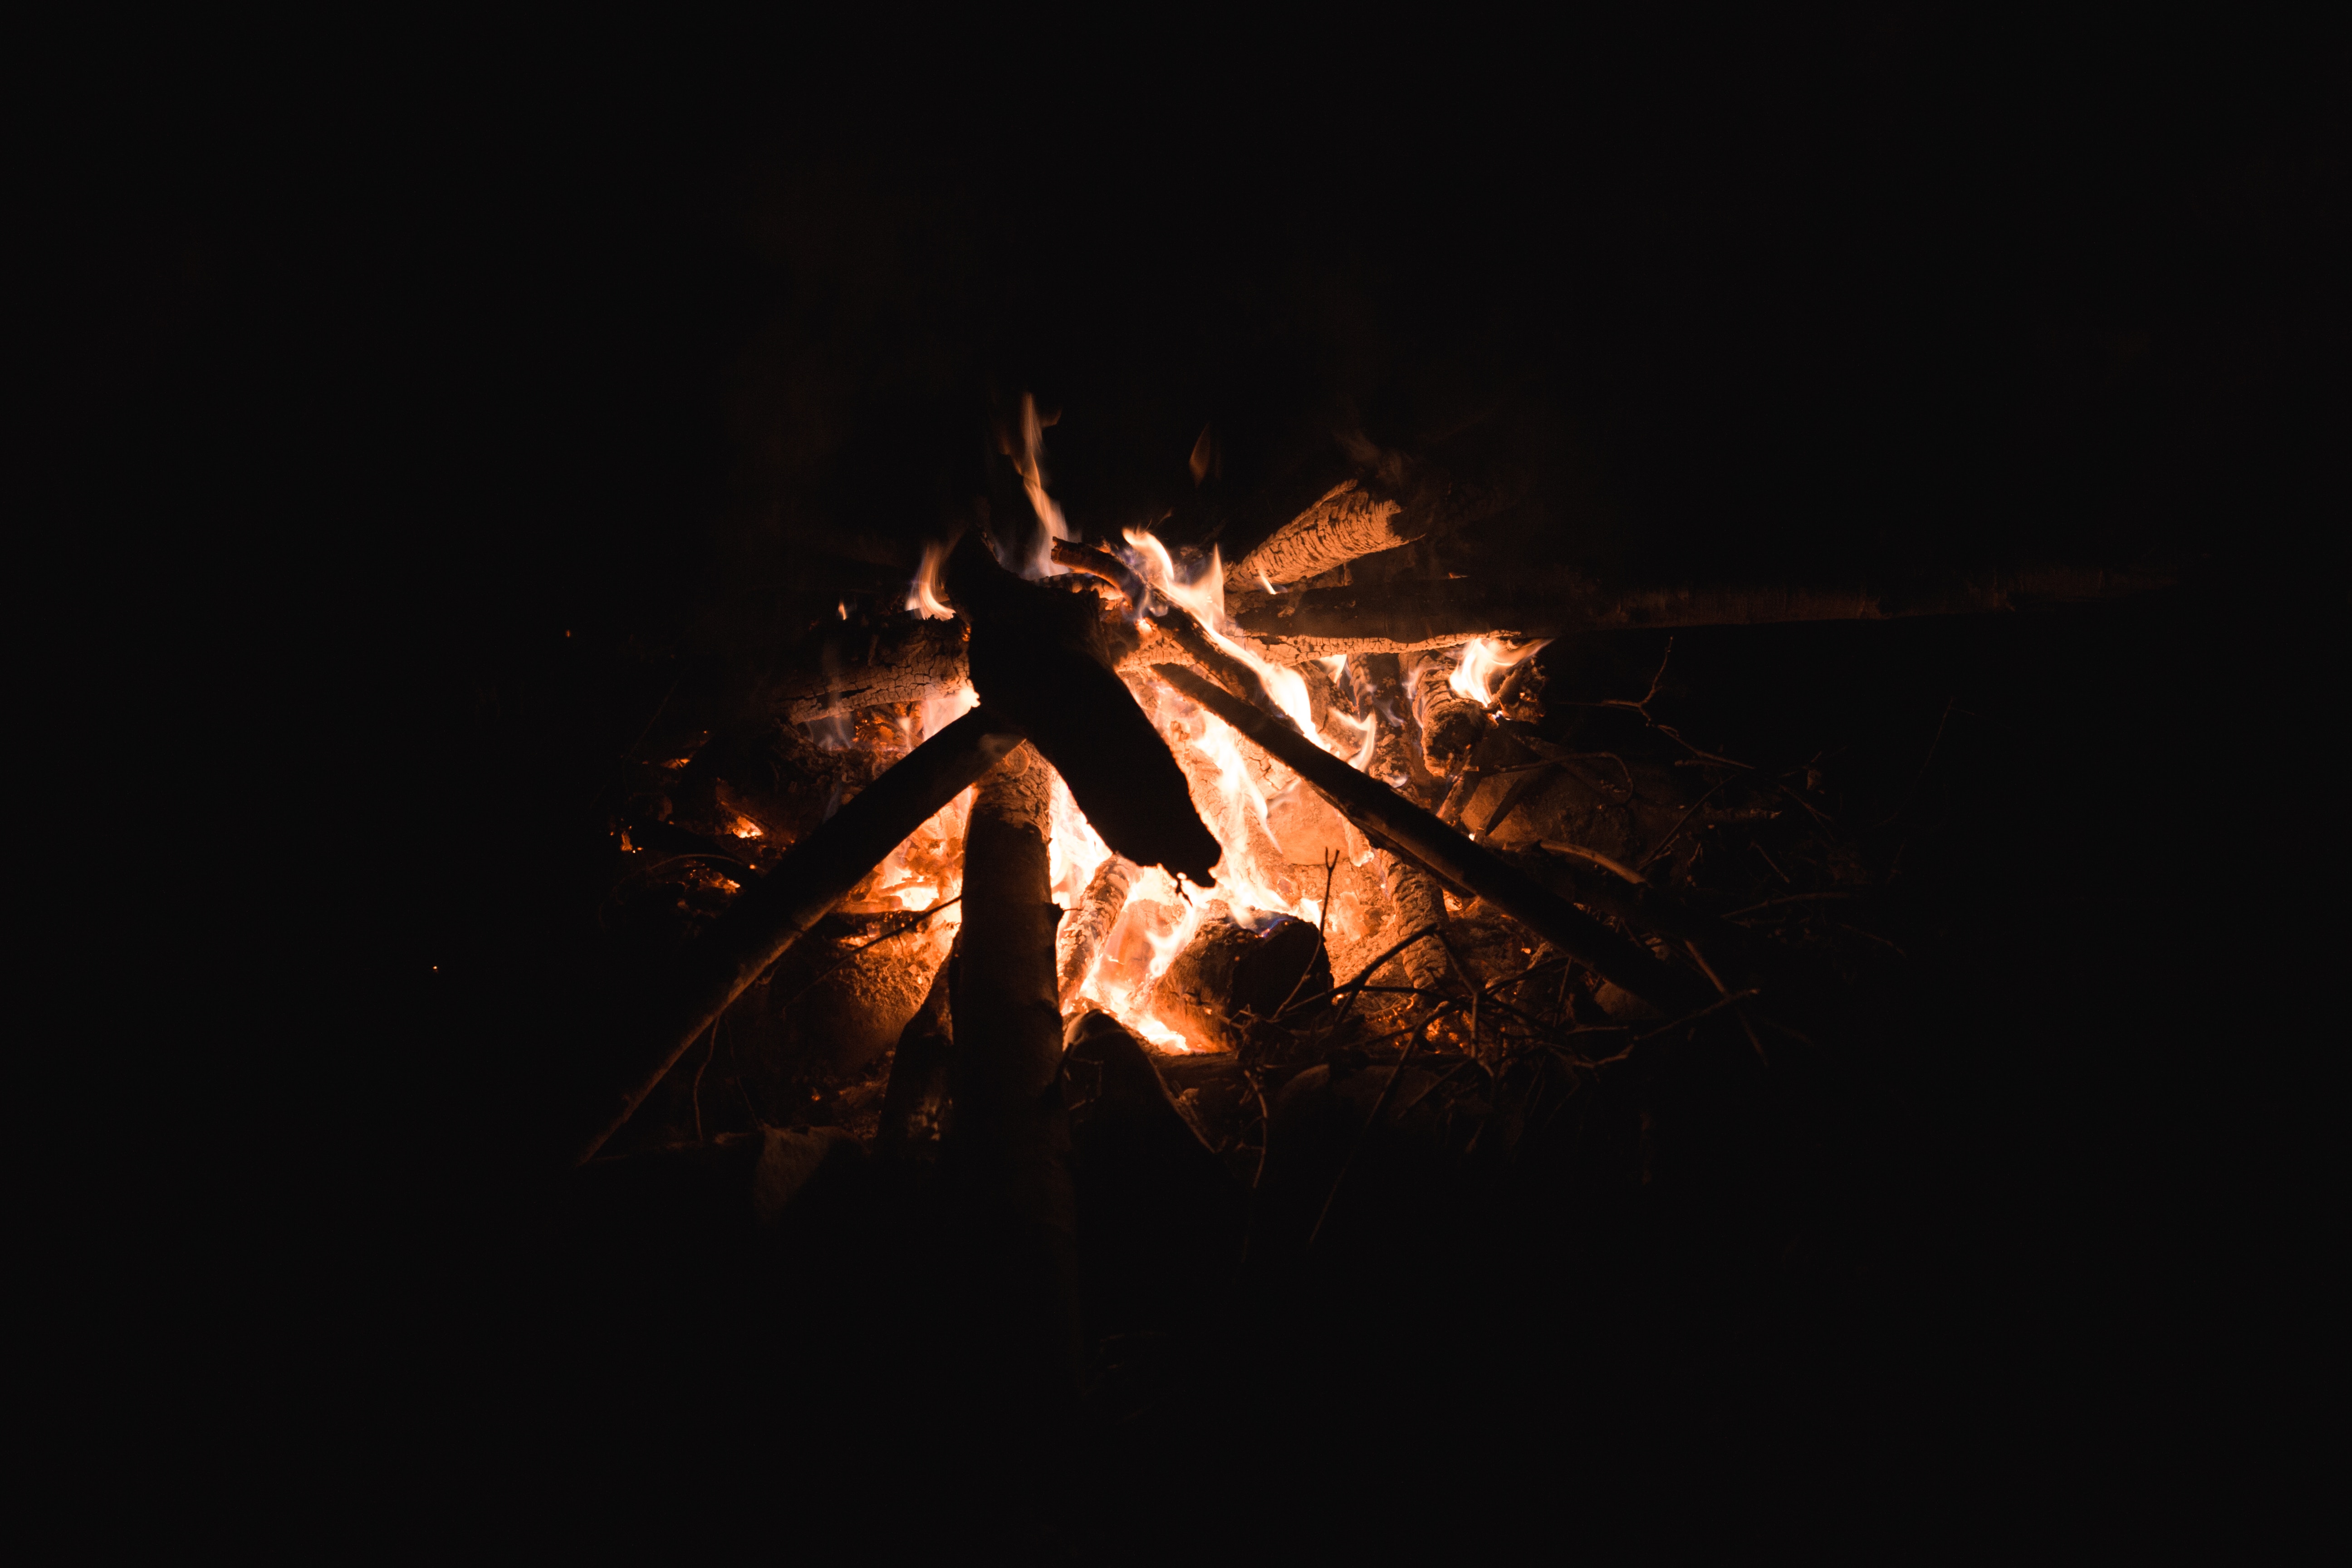
night, flame, fire, darkness, campfire, bonfire, heat, event